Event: Nepal Earthquake
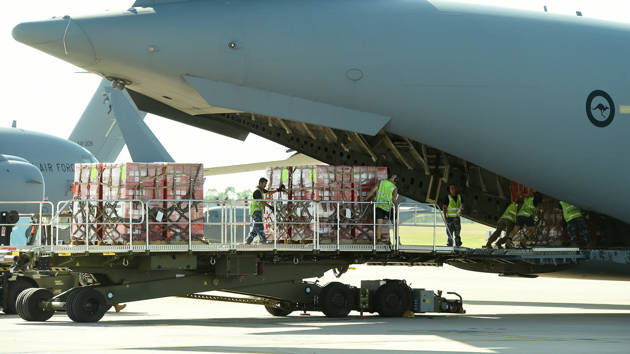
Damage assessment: no_damage